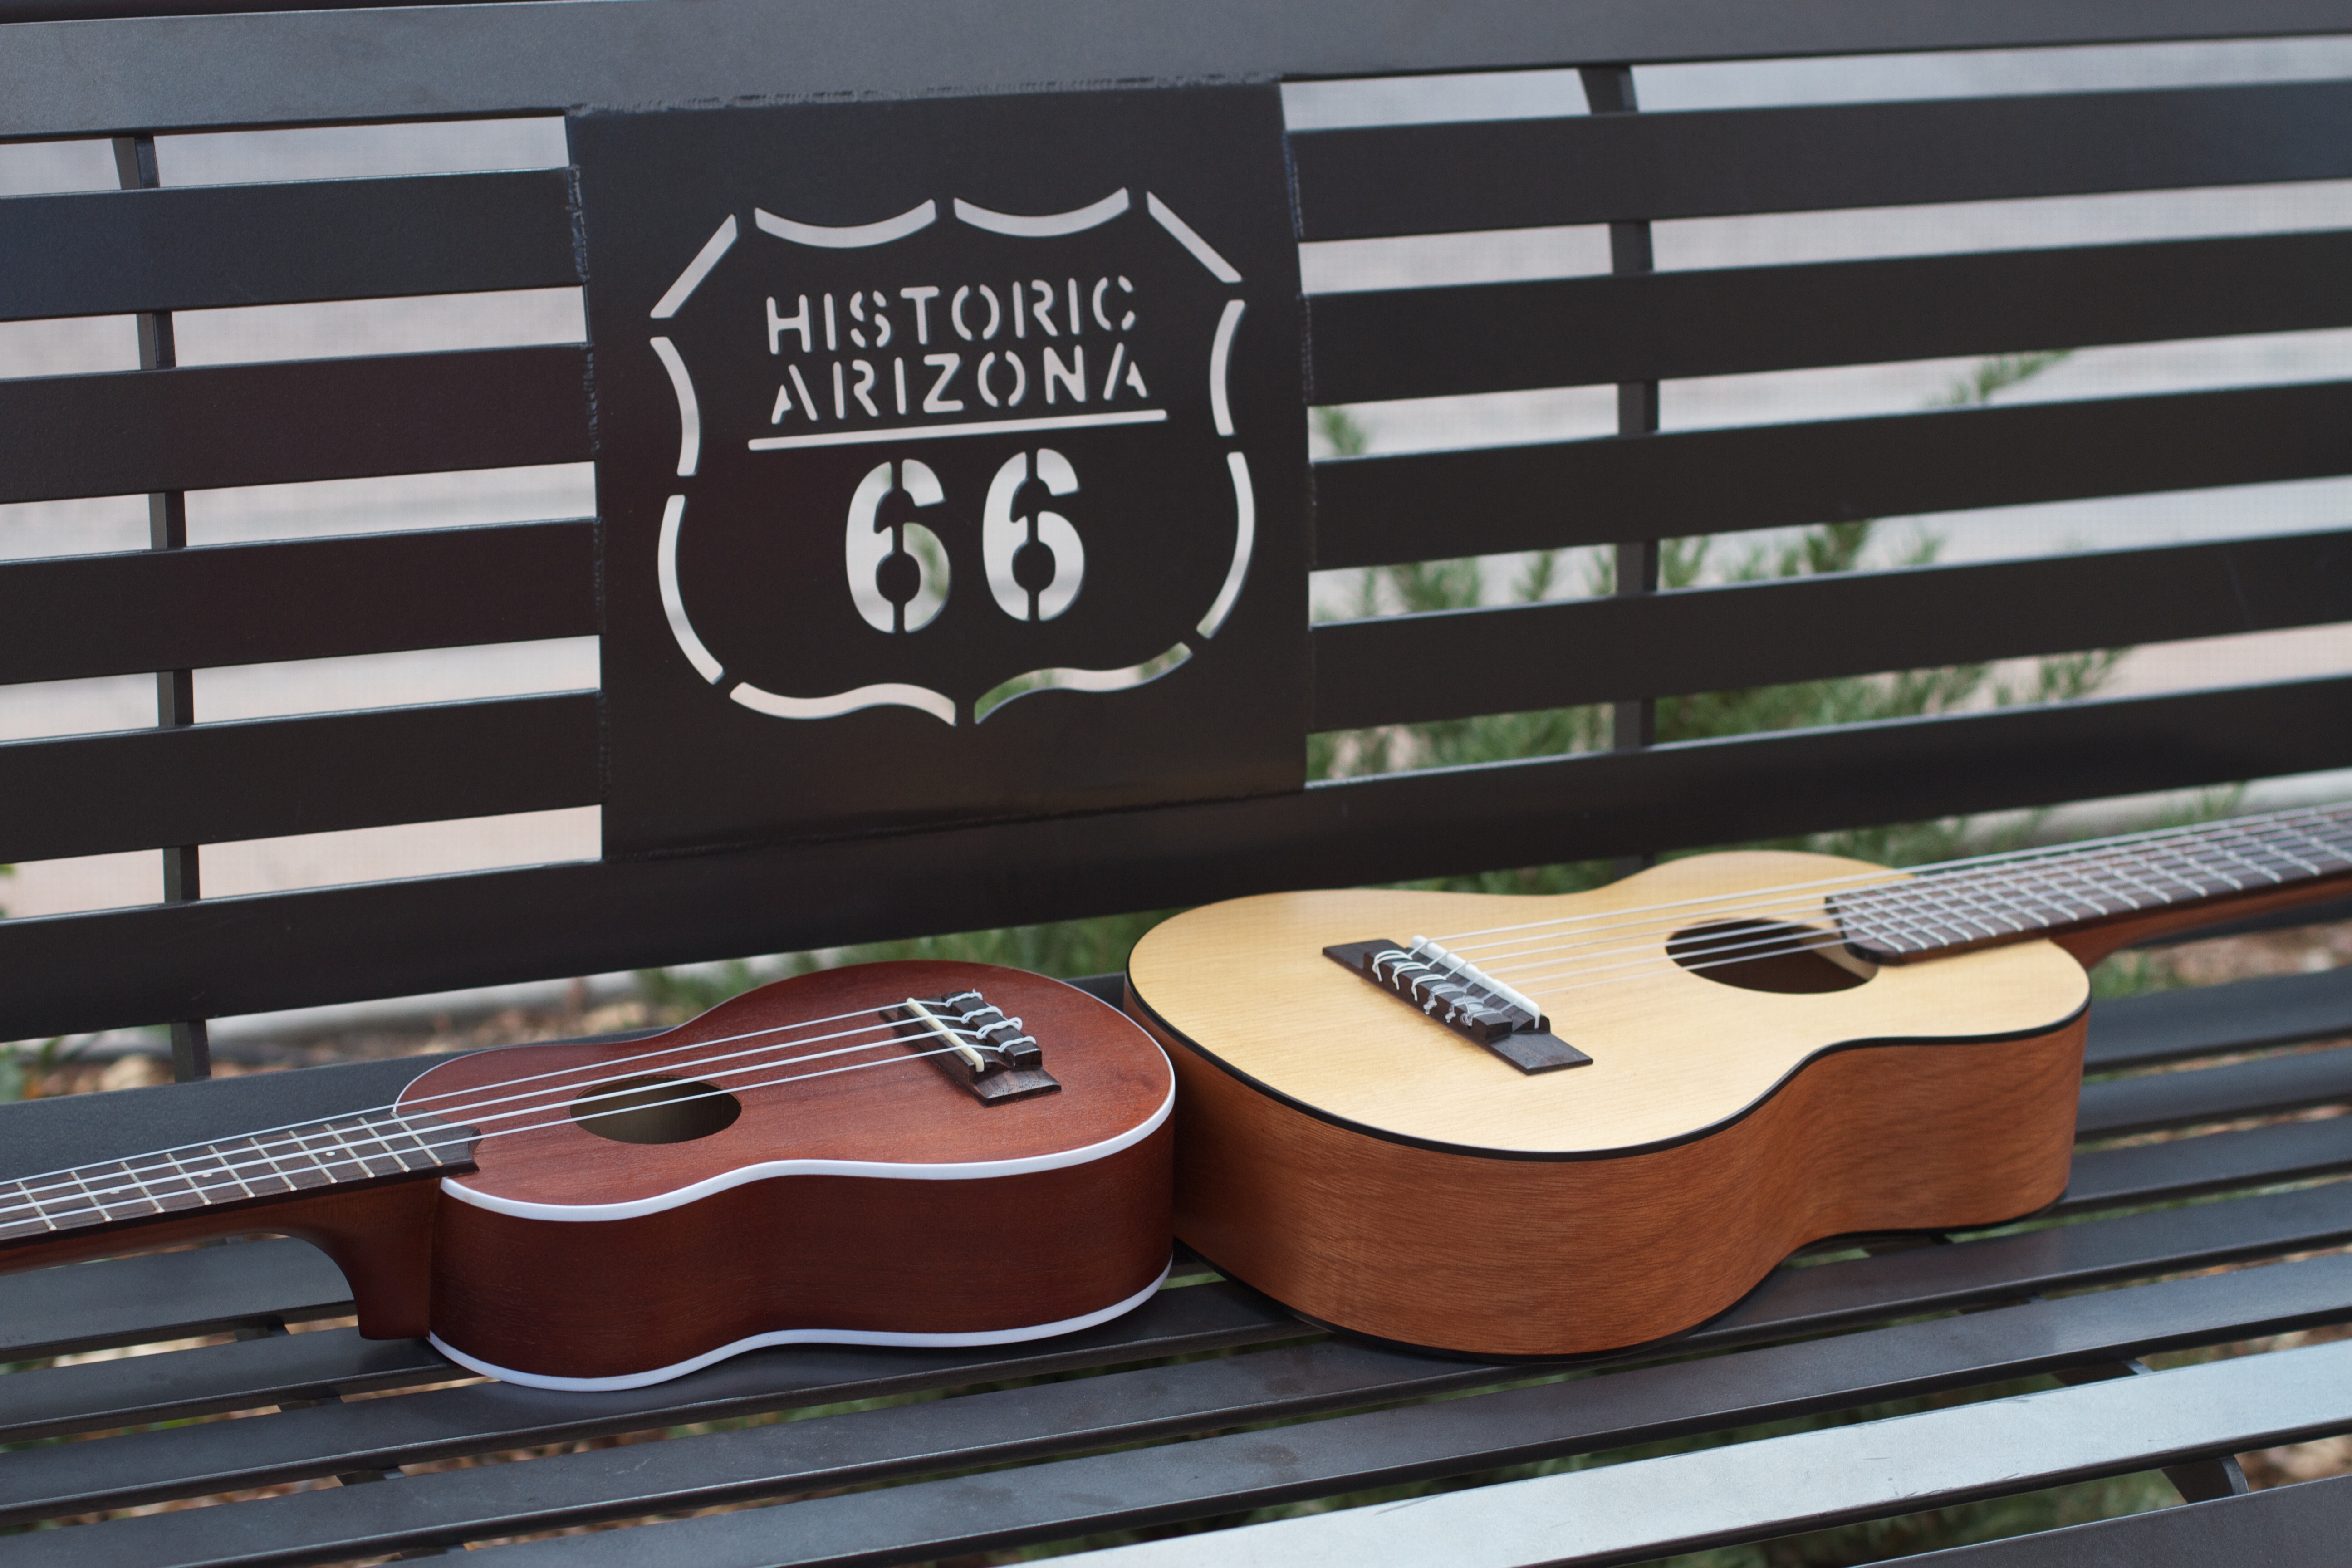
guitar, acoustic guitar, electric guitar, musical instrument, route66, bass guitar, ukelele, string instrument, plucked string instruments